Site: brandenburg
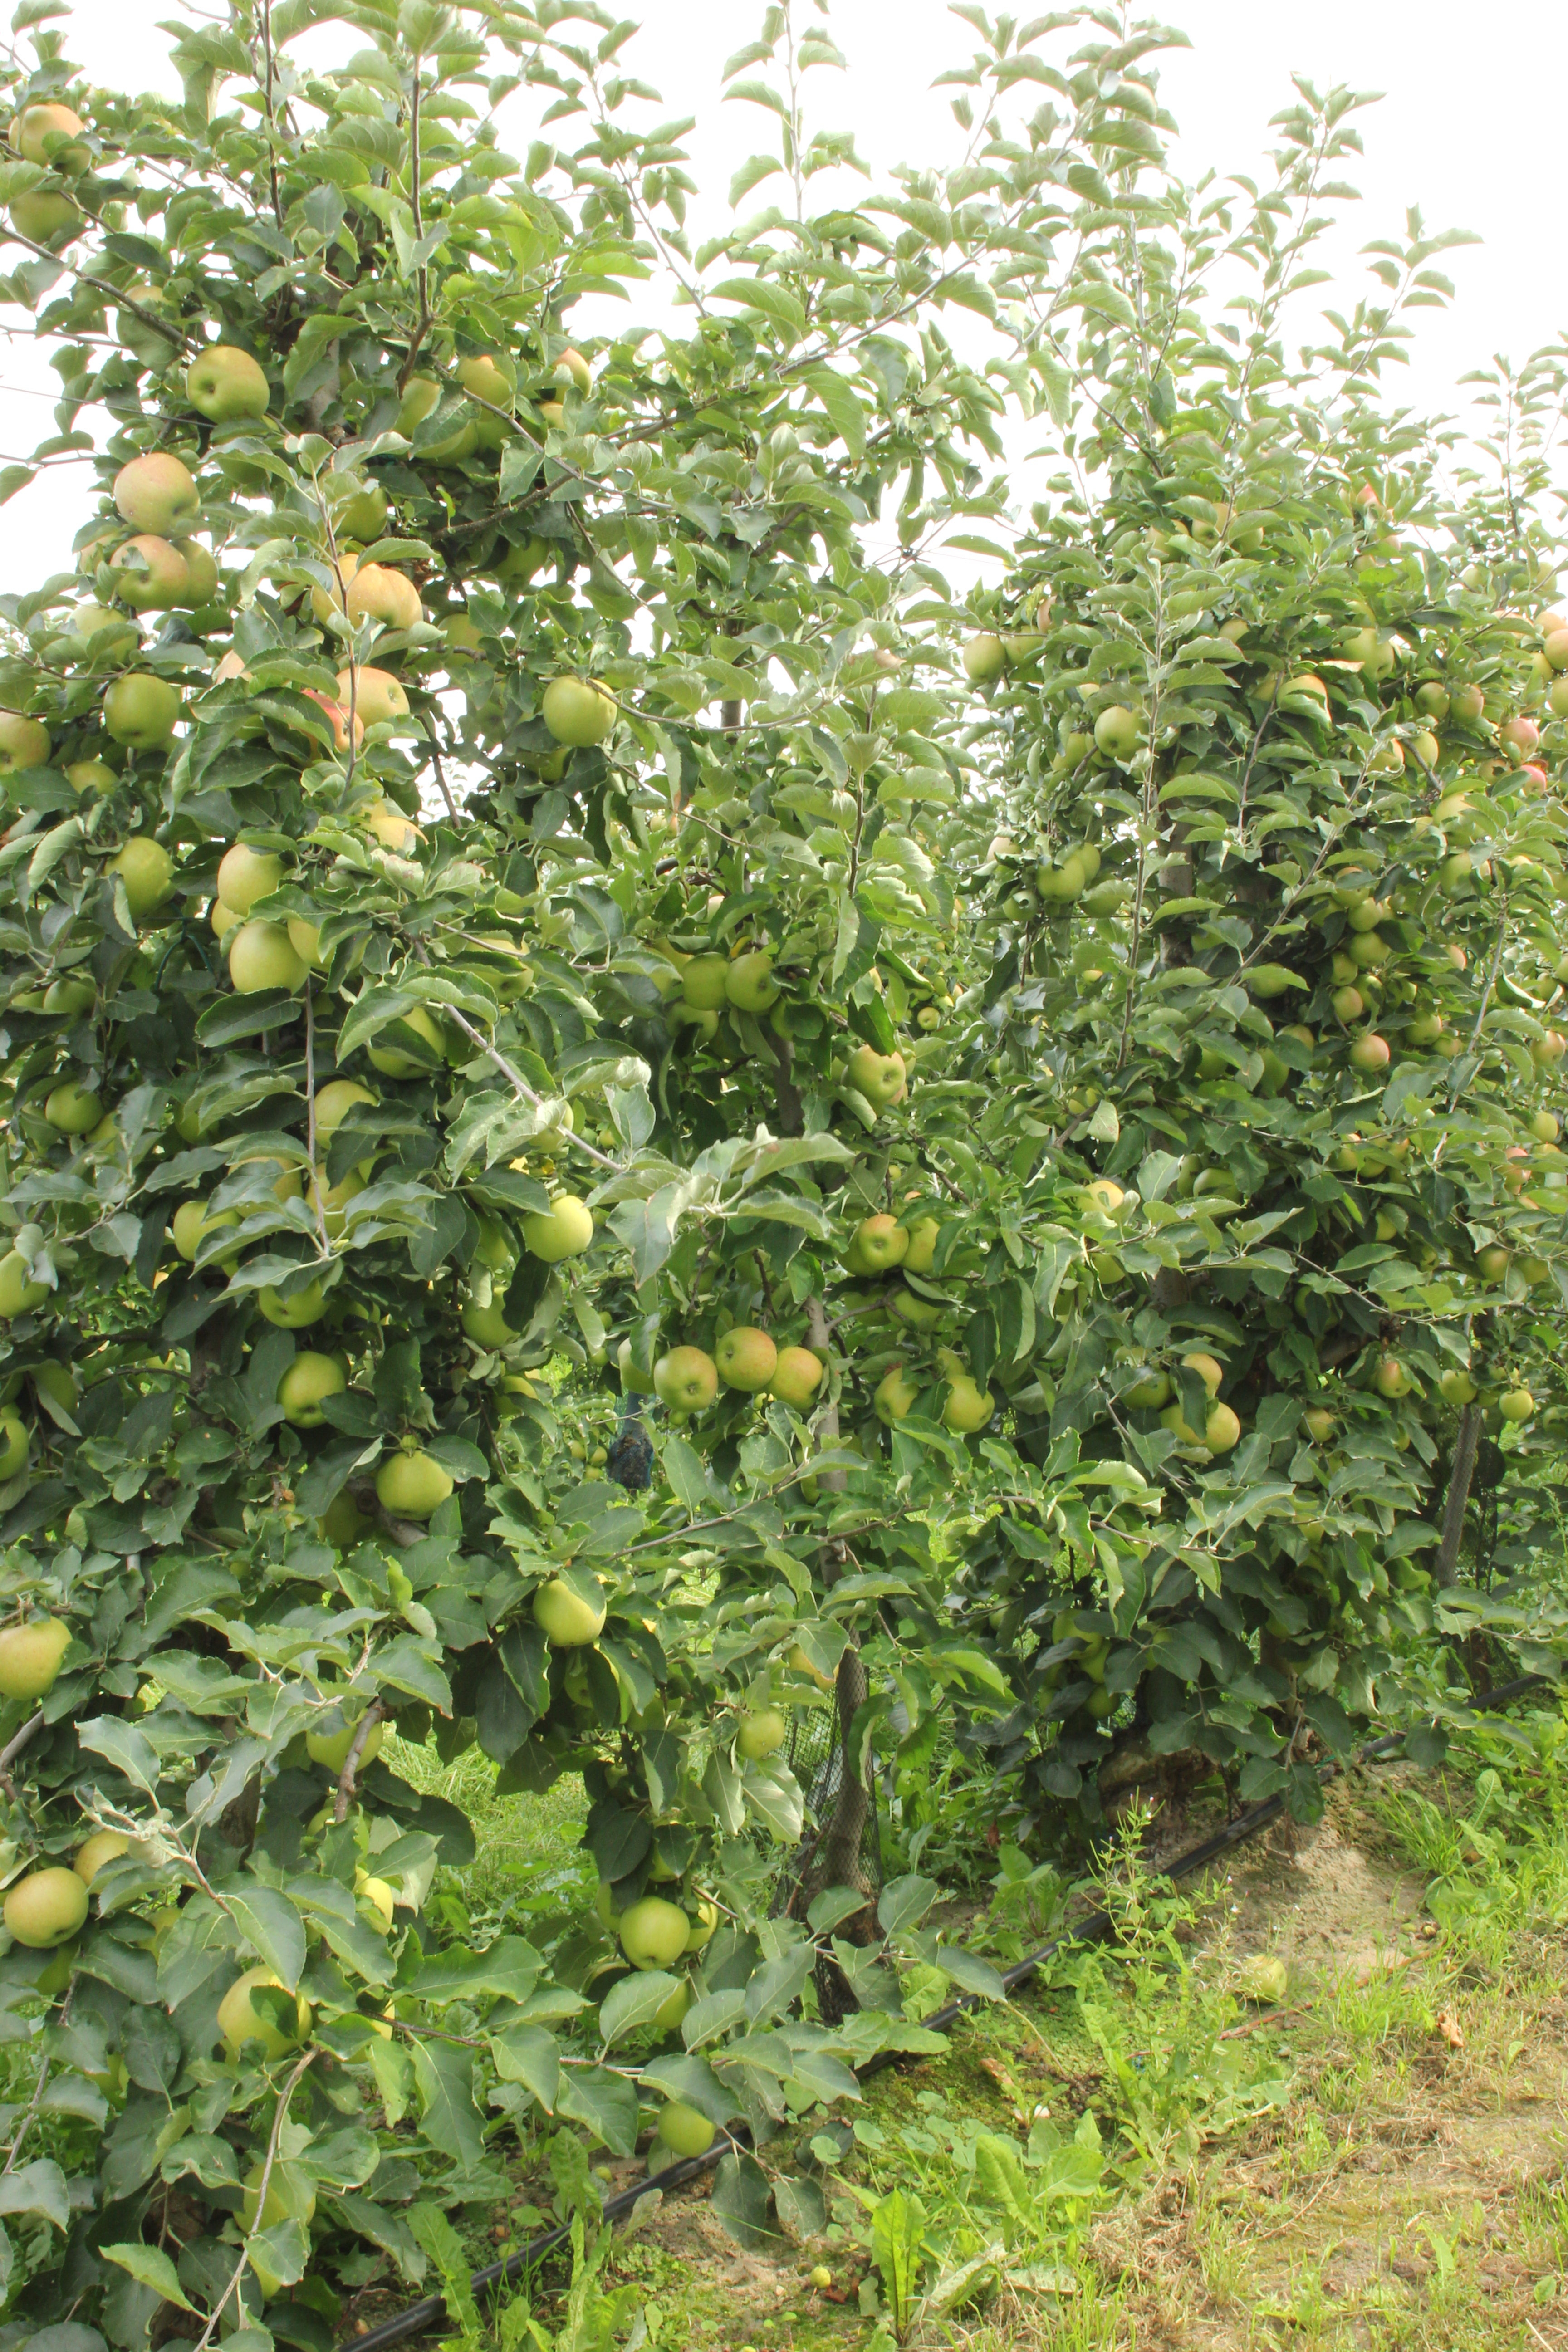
Growth stage (BBCH 87): Maturity of fruit and seed